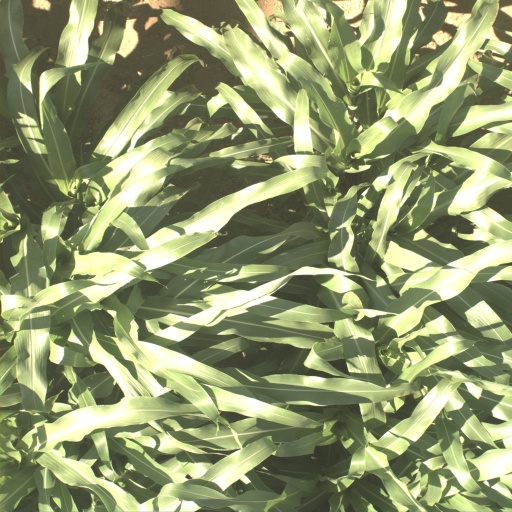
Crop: sorghum